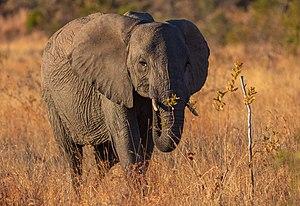
L'Éléphant de savane d'Afrique ou simplement Éléphant de savane est une espèce de mammifères de la famille des Éléphantidés. Il s'agit d'un des plus grands animaux terrestres, qui mesure en moyenne 4 mètres à l'épaule et pèse environ 6 tonnes pour le mâle et 4 tonnes pour la femelle. Cette espèce se rencontre en prairie, marécage, et bord de fleuve, jusqu'en Afrique du Sud. Il fait partie des éléphants contemporains survivants.